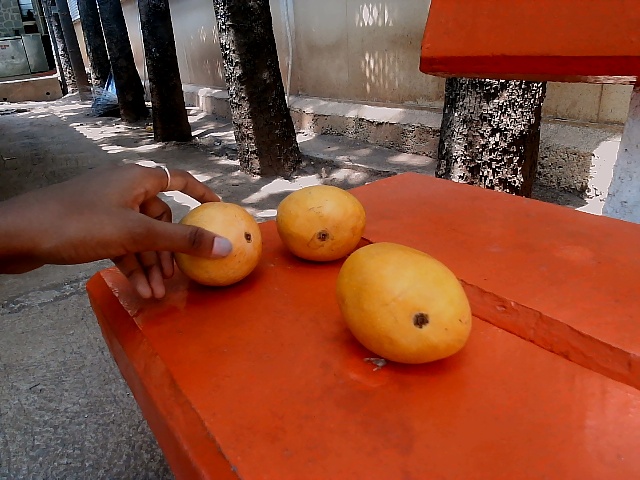
Label: Ripe_Mango